Bhoun

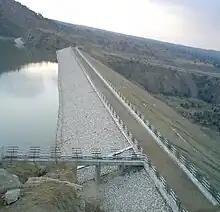
Khai Dam View near Bhoun

Bhoun is the oldest village and union council, an administrative subdivision, of Chakwal District in the Punjab Province of Pakistan. It is part of Kallar Kahar Tehsil.